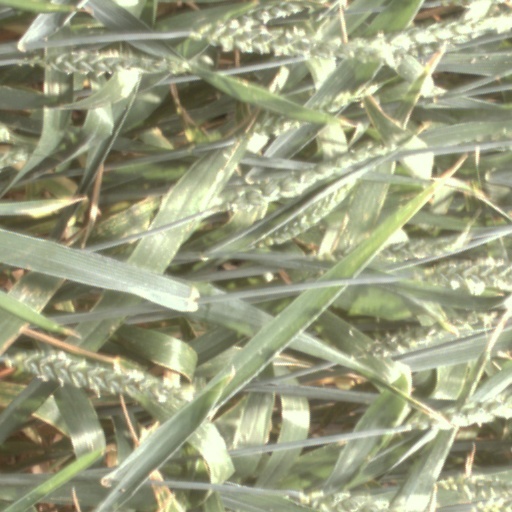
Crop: wheat